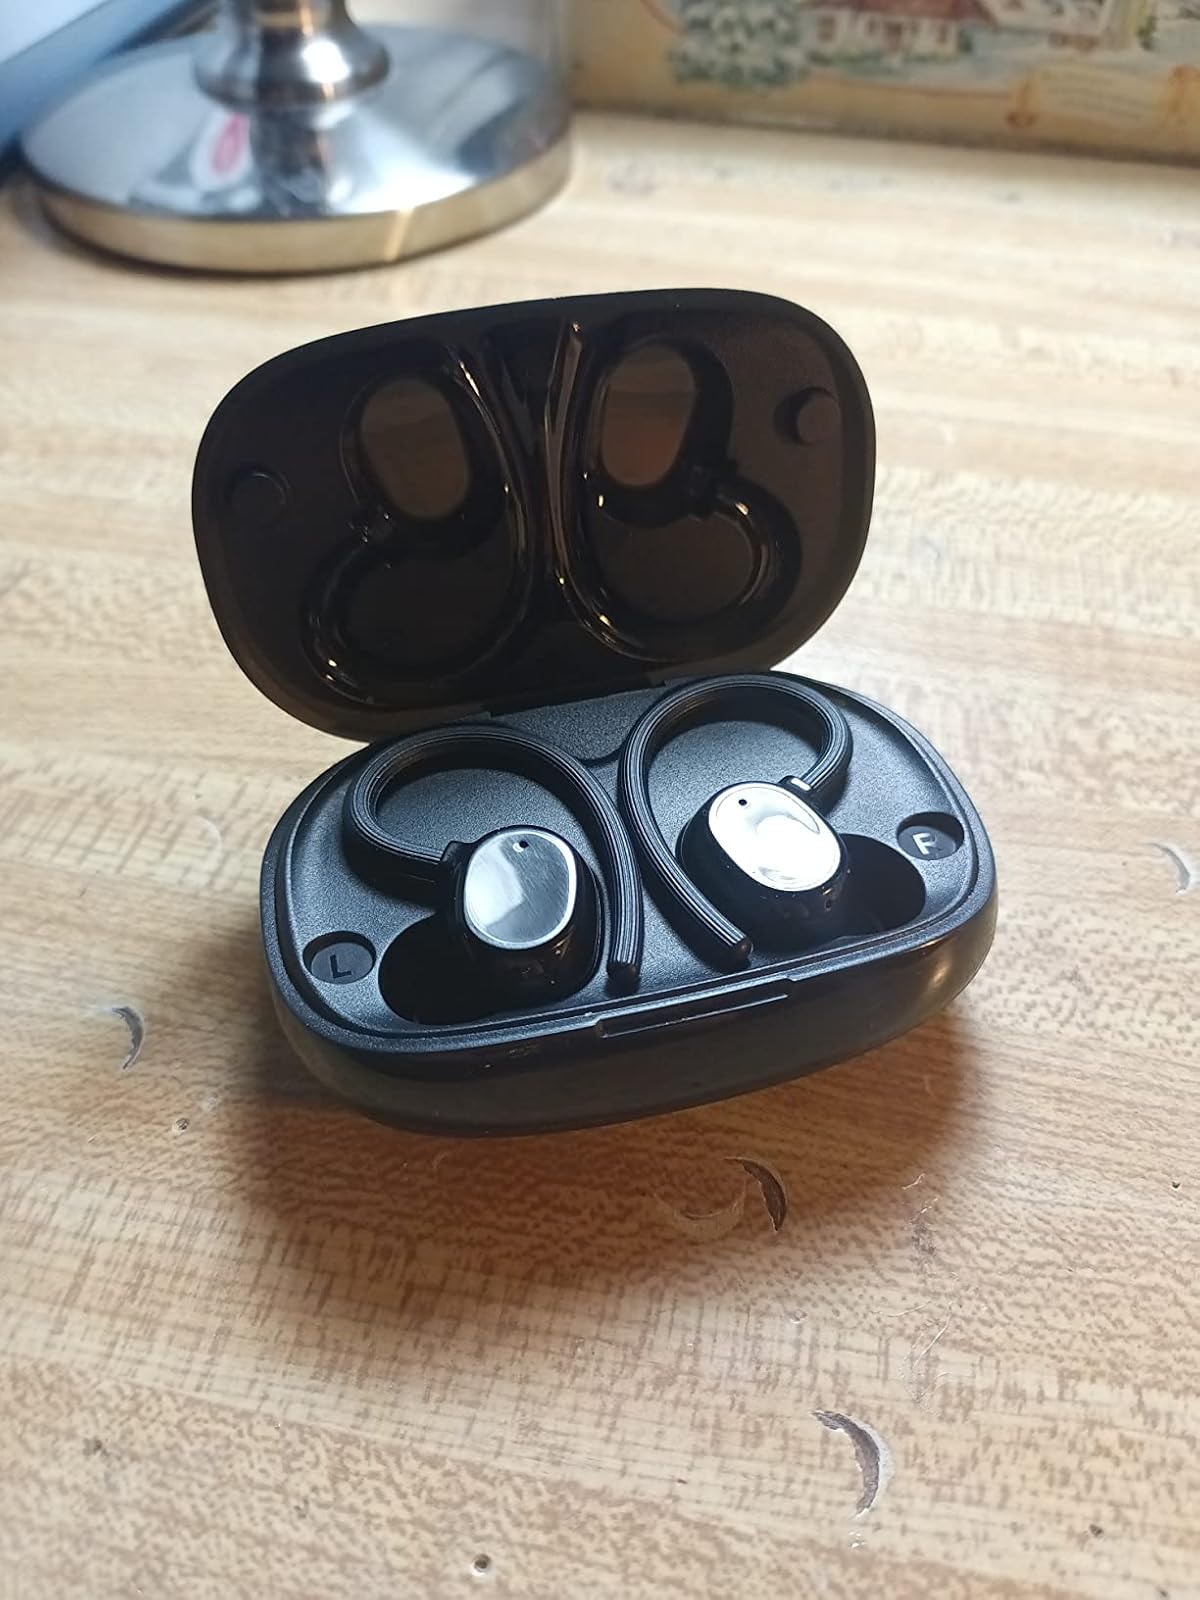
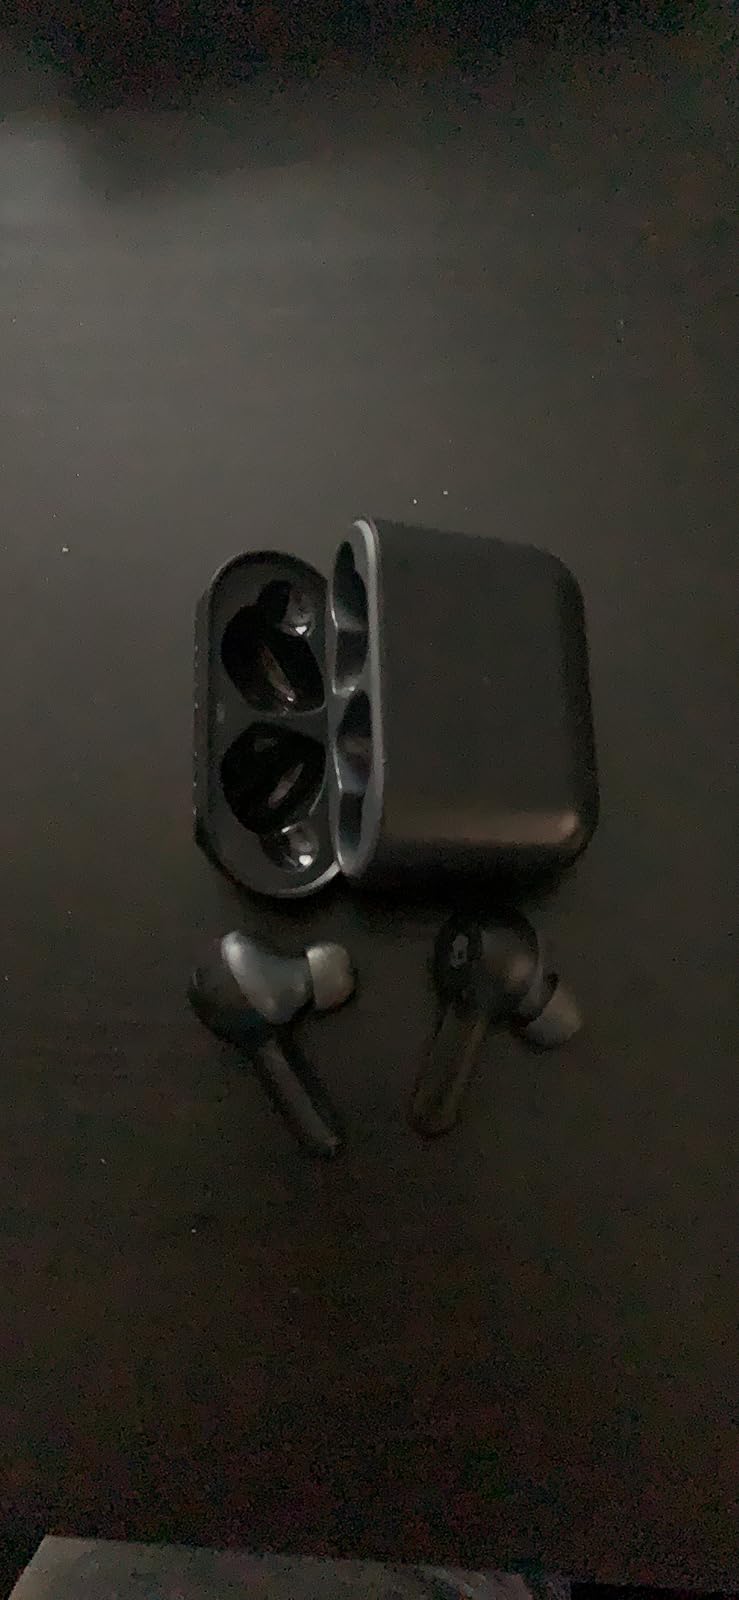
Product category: earbuds
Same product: no